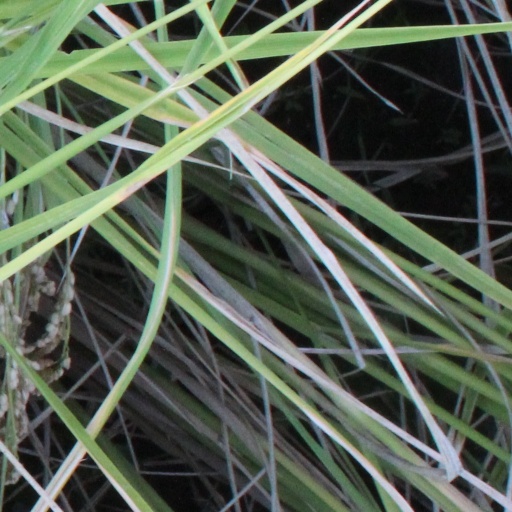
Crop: rice